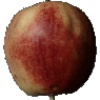
Label: Apple Red 3